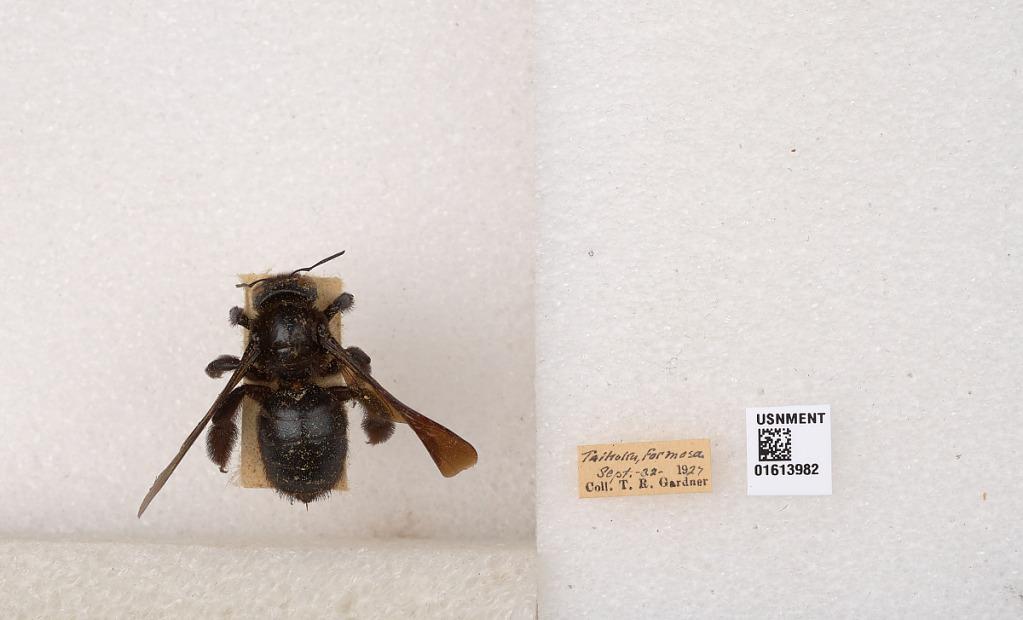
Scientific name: Xylocopa (Biluna) tranquebarorum tranquebarorum (Swederus)
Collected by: T. Gardner
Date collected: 1927-9-22
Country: Taiwan
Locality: Taiholru